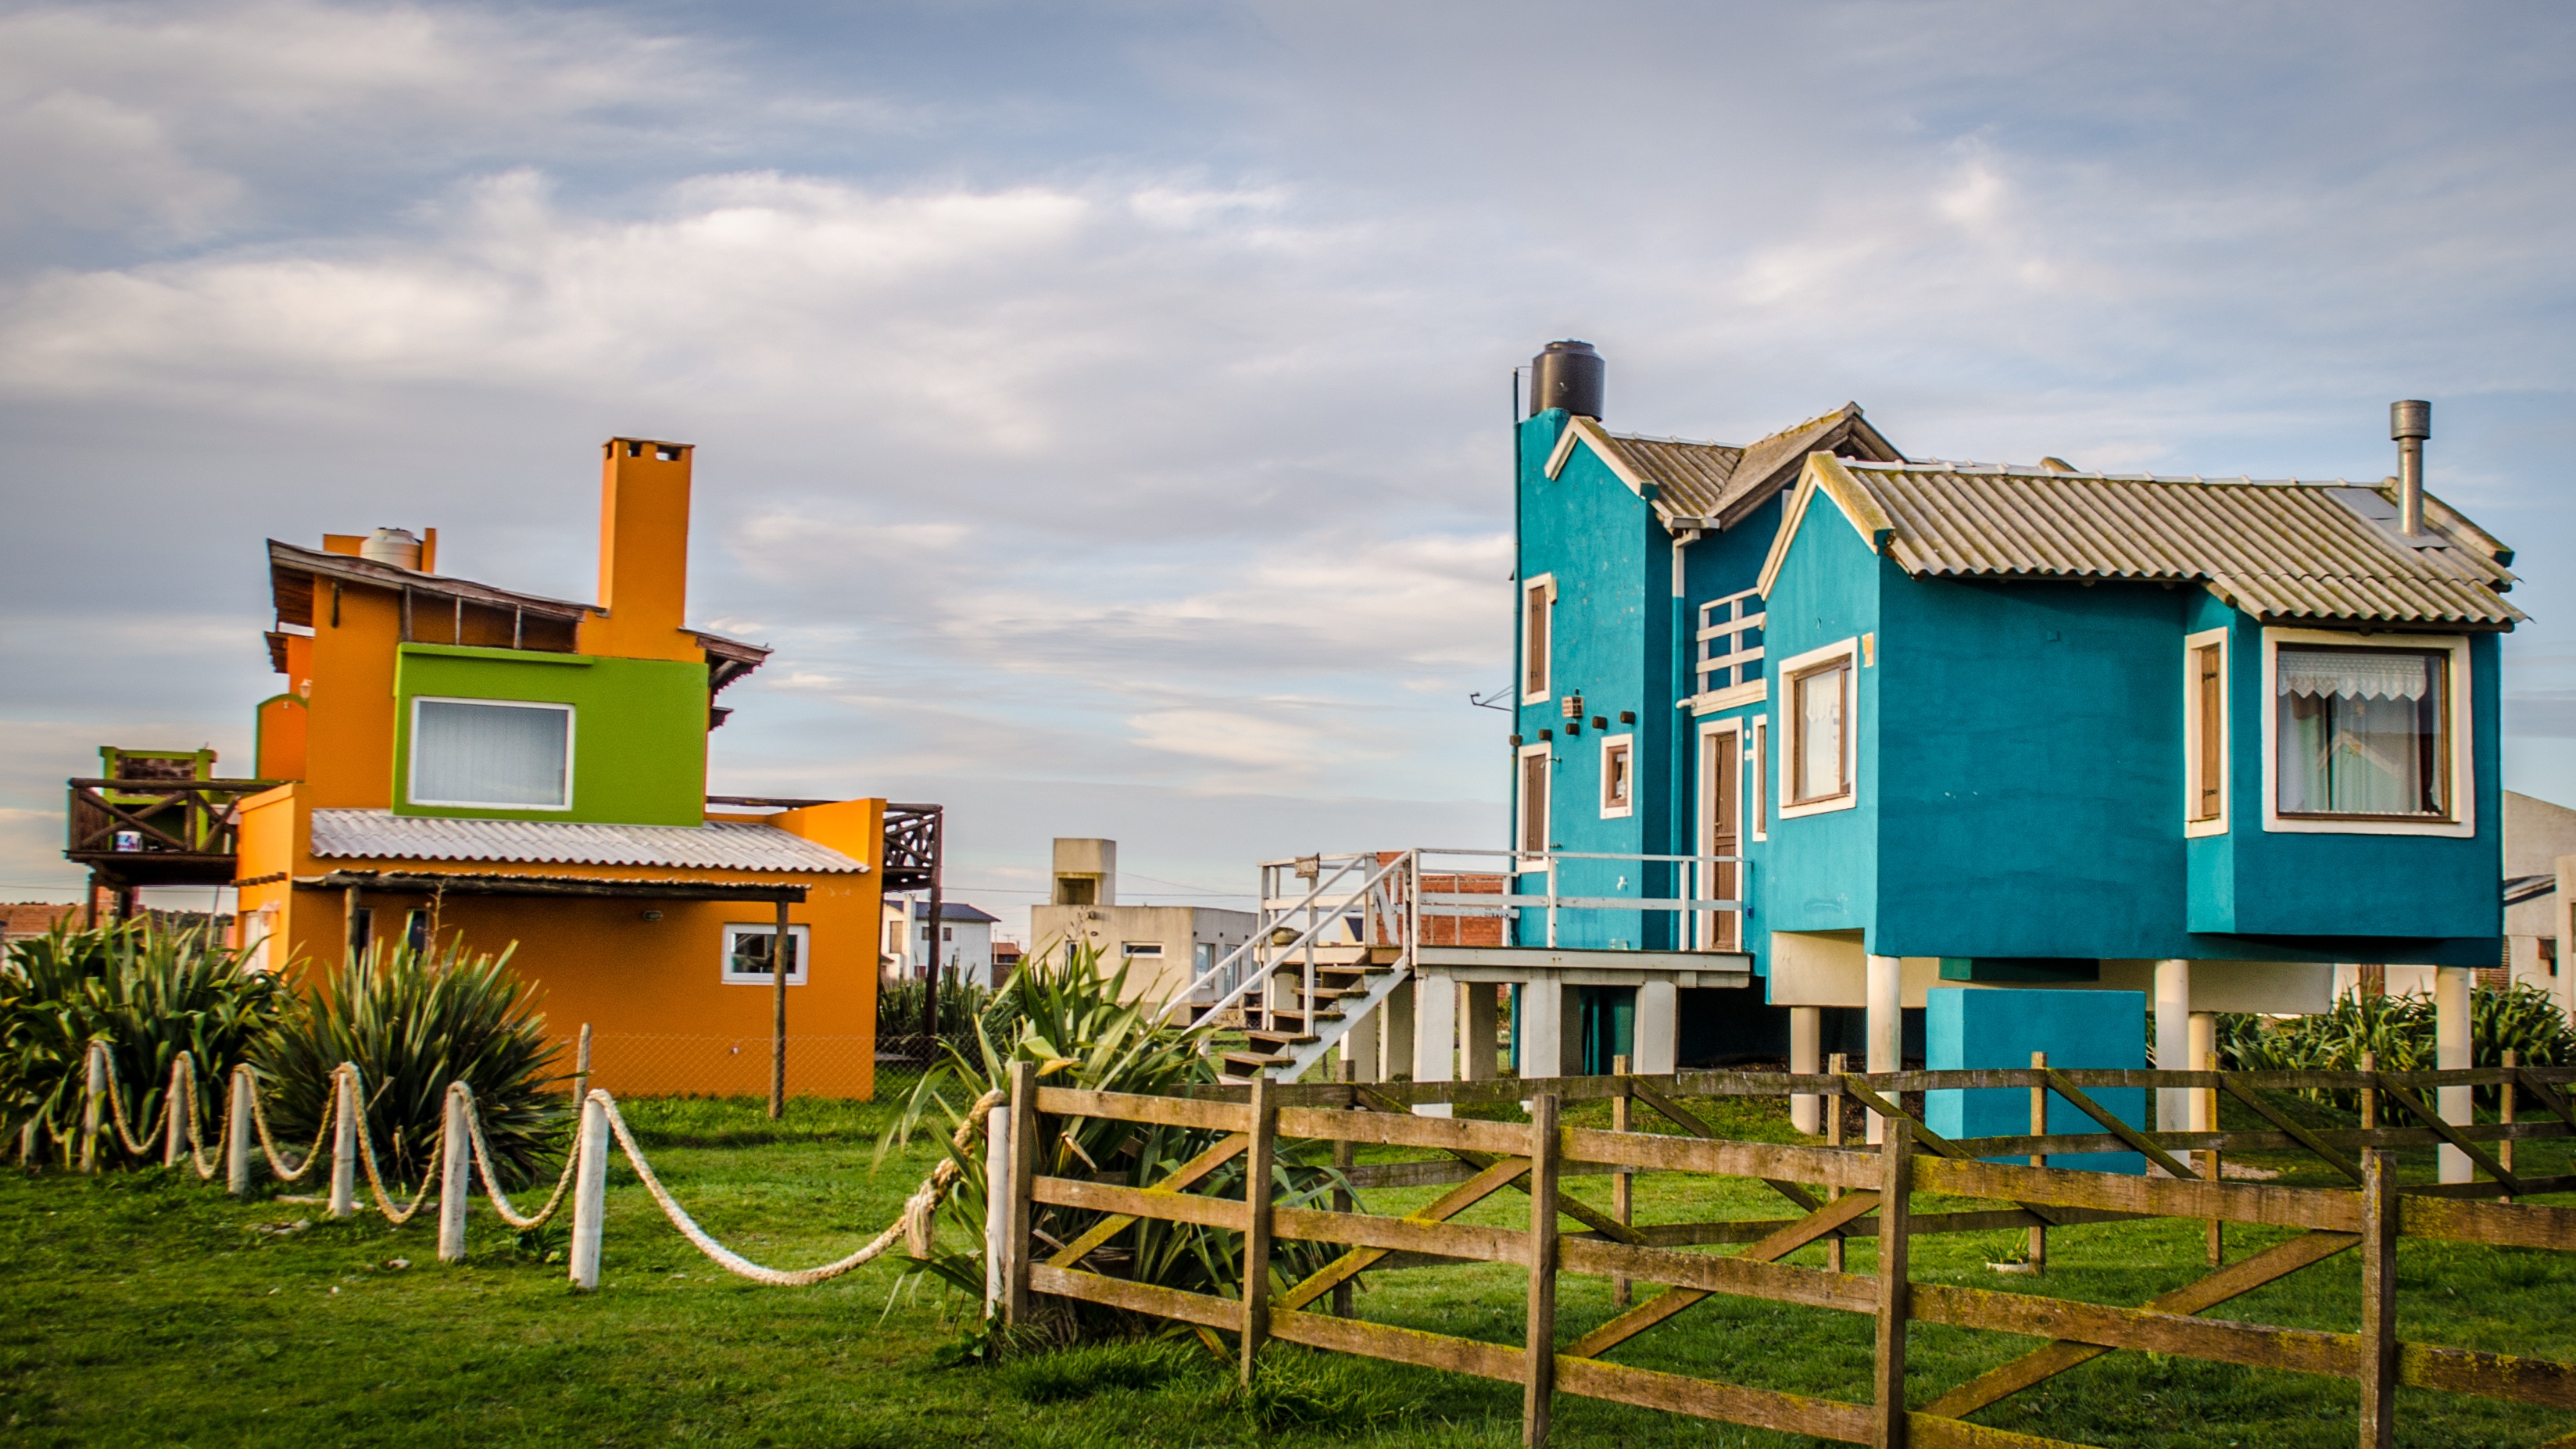
architecture, house, city, home, vacation, construction, cottage, district, colors, playground, houses, argentina, rural area, human settlement, santa clara del mar